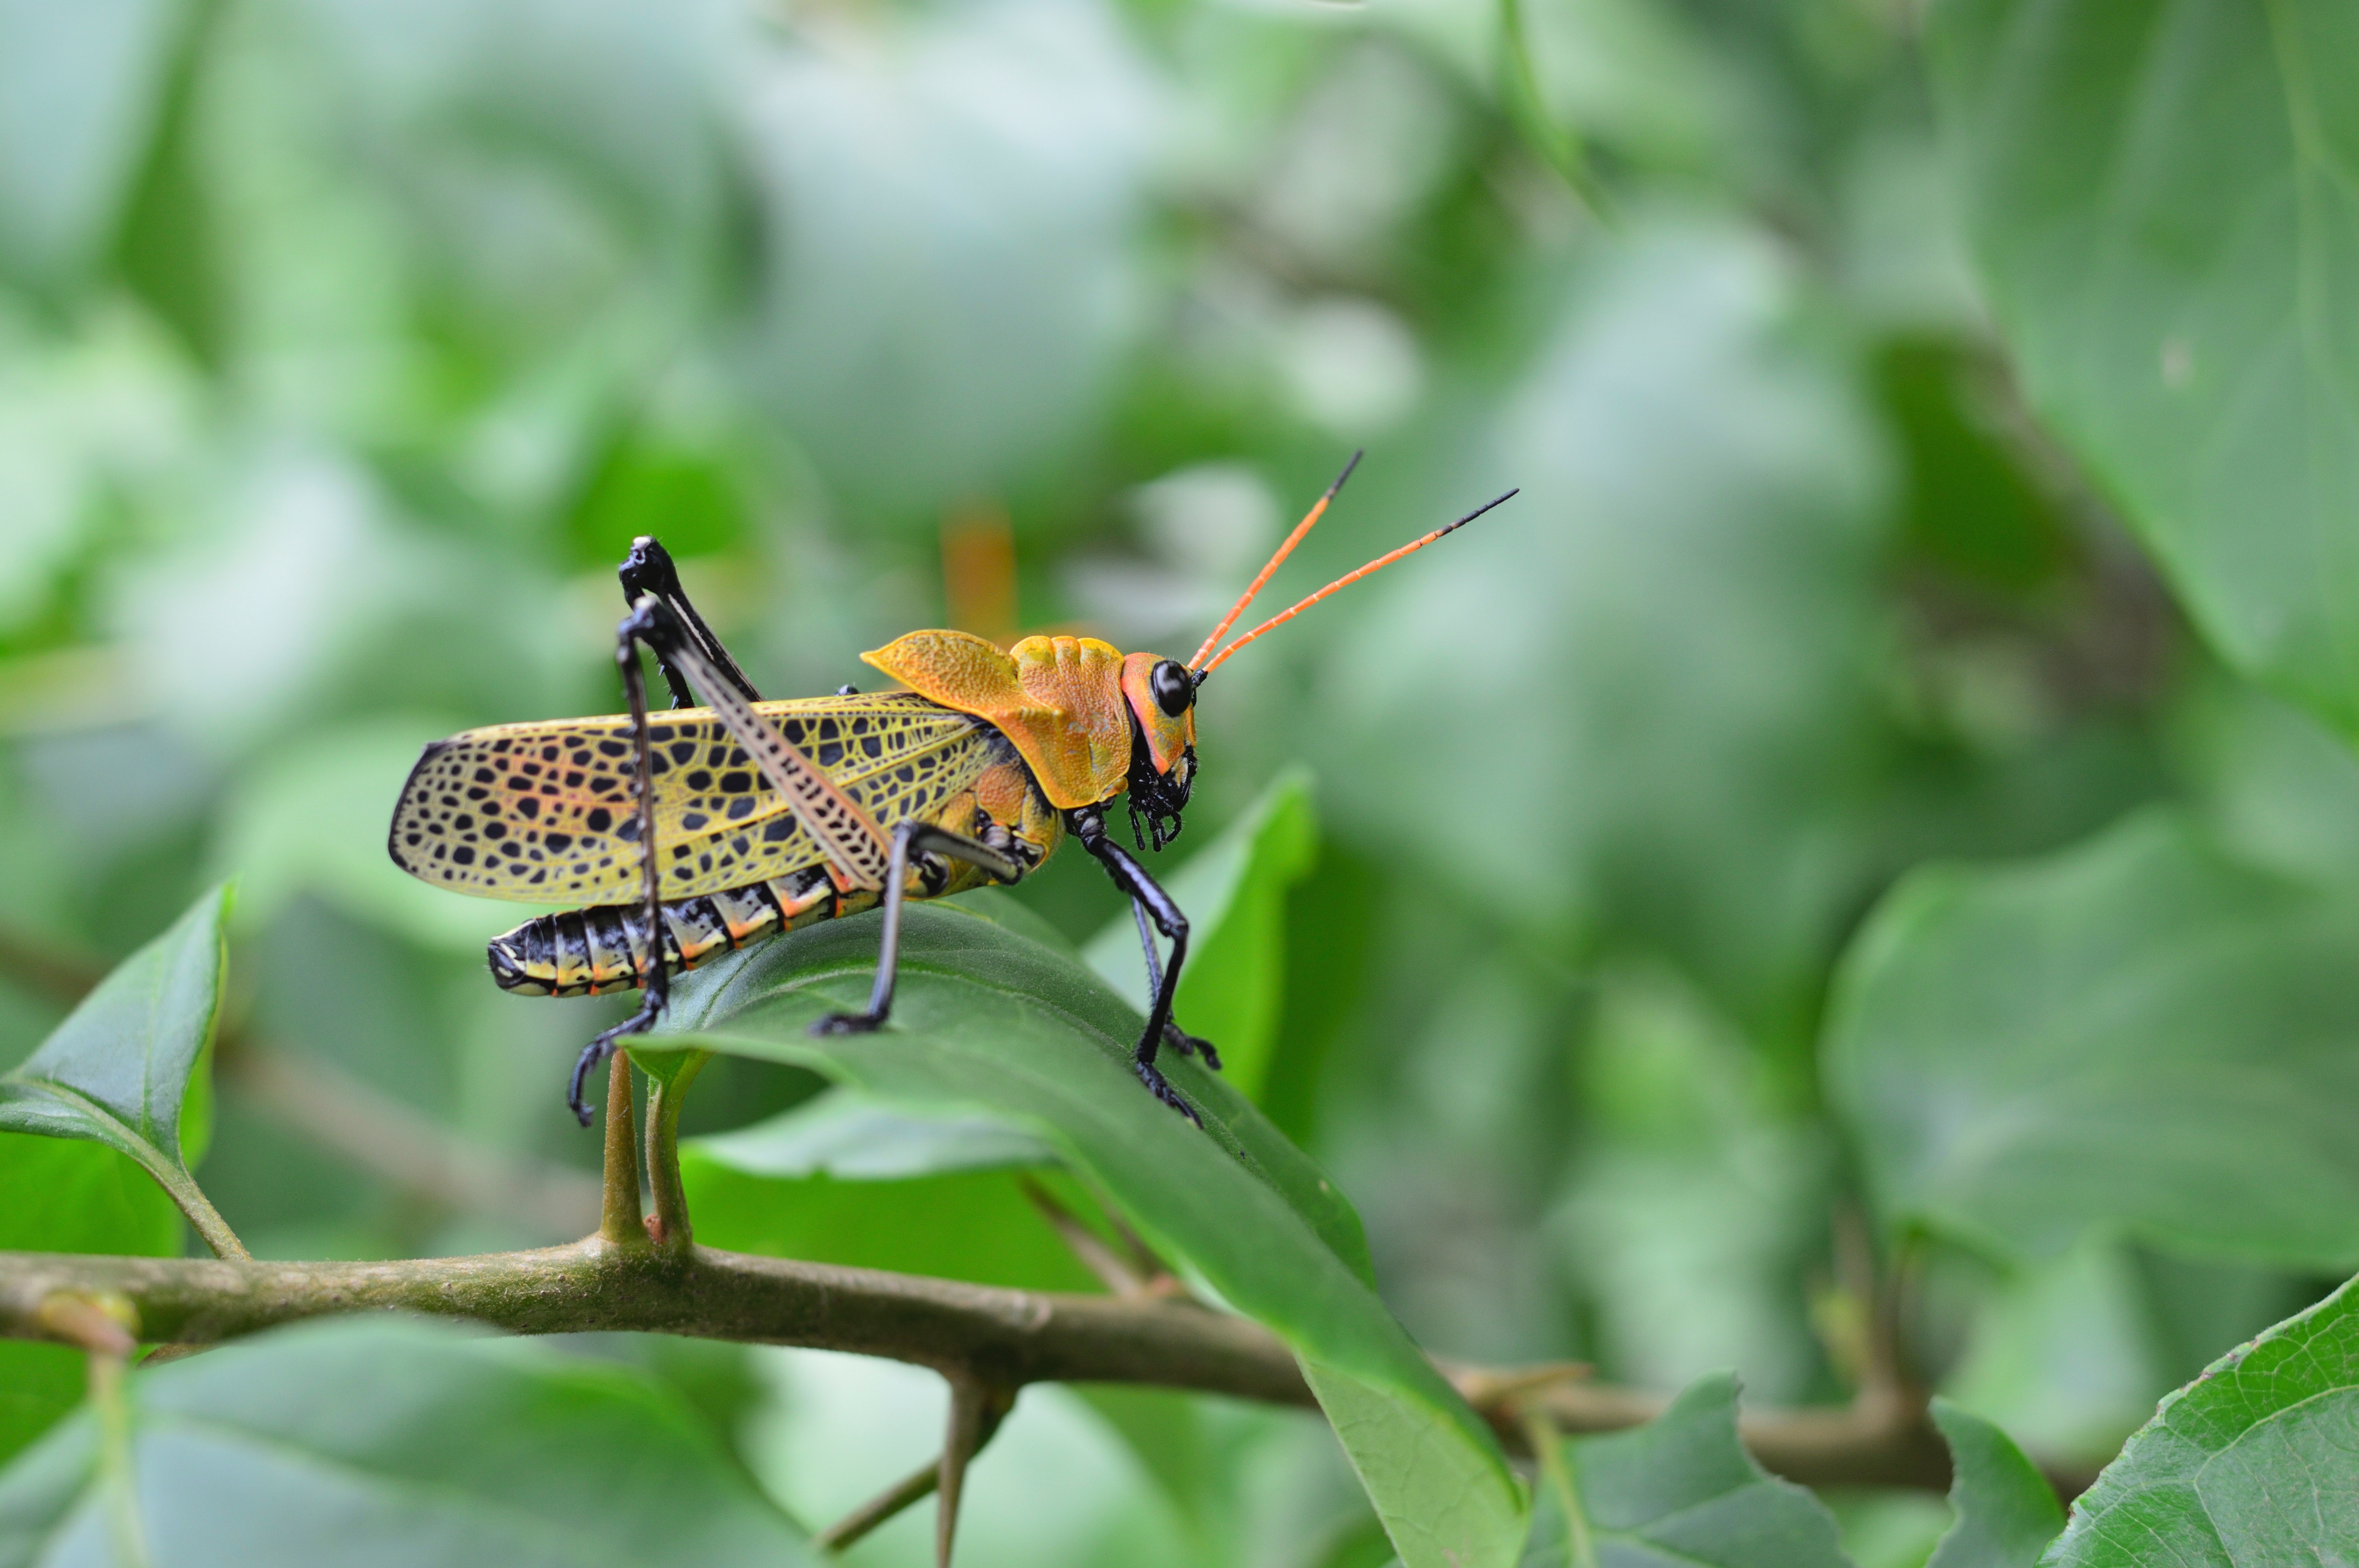
insect, locust, invertebrate, grasshopper, wildlife, macro photography, bug, arthropod, organism, cricket like insect, net winged insects, adaptation, plant, pest, photography, cicada, Scentless Plant Bugs, wing